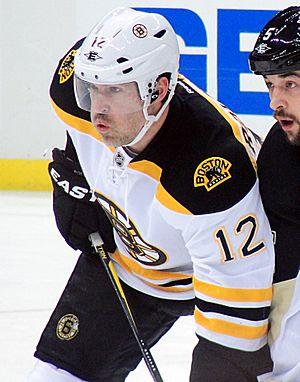
Brian Lee Rolston est un joueur professionnel américain de hockey sur glace. Son frère, Ron, est actuellement l'entraîneur-chef des Sabres de Buffalo.